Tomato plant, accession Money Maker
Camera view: bottom (45 deg); turntable rotation: 60 degrees
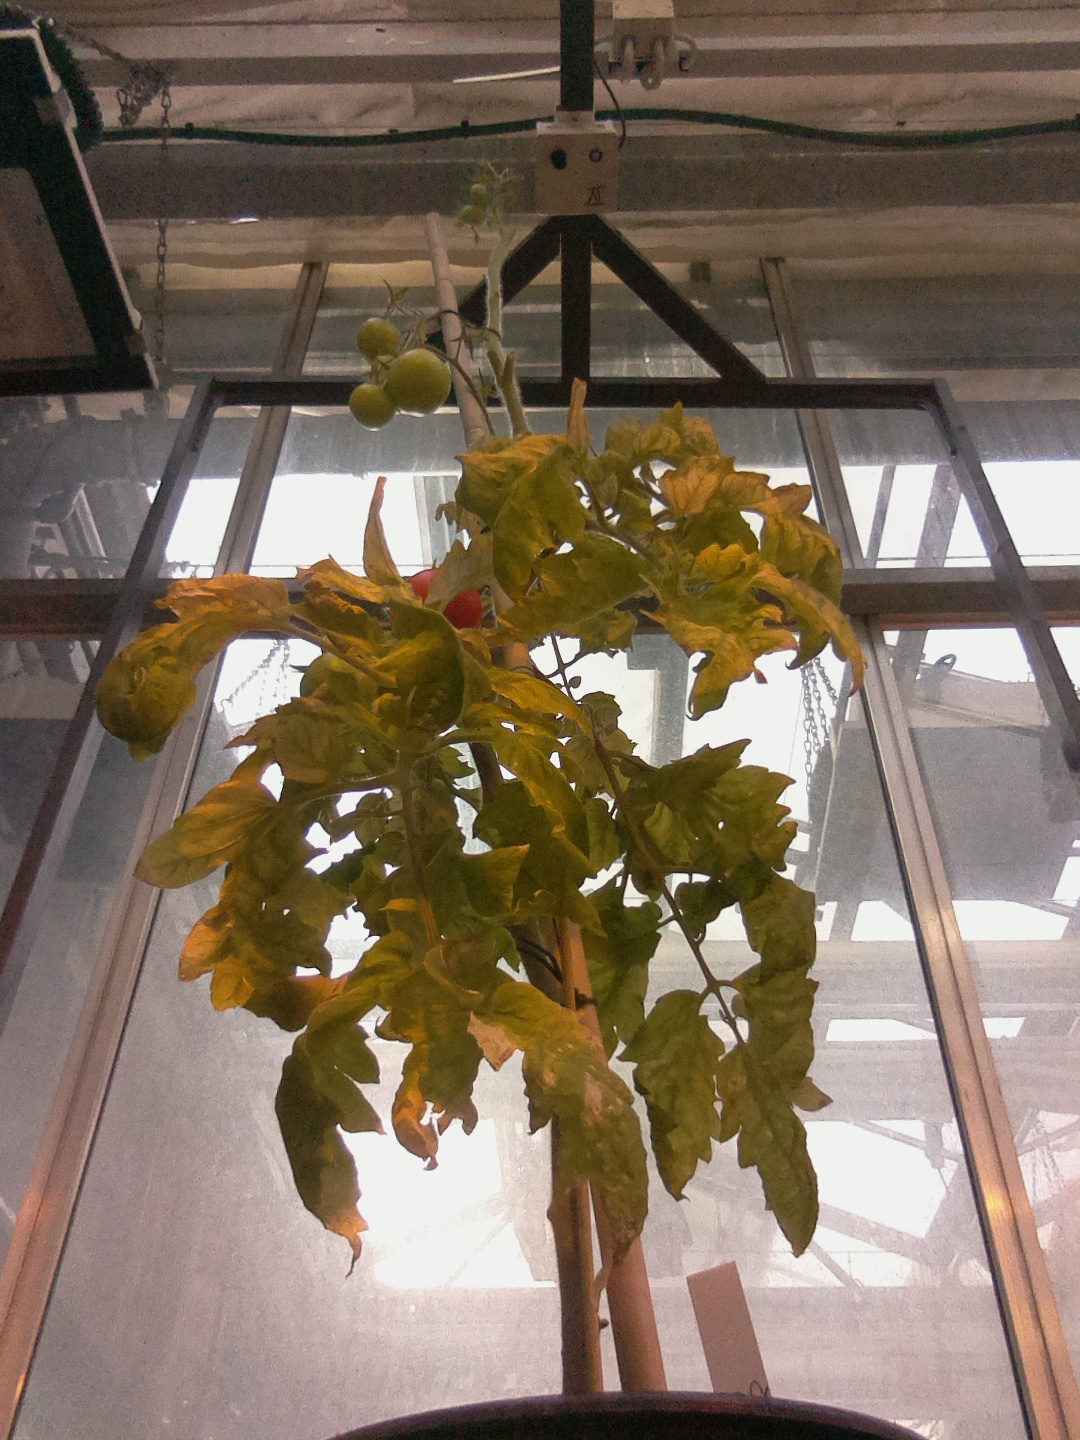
BBCH growth stage 81: 10%-20% of fruits show typical fully ripe color